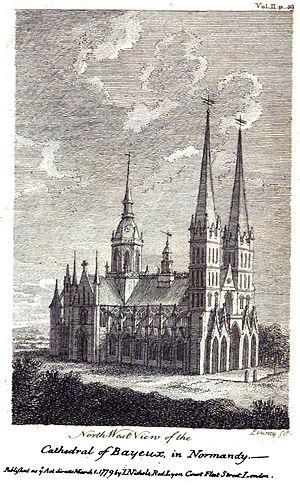
Cathédrale de Bayeux
La cathédrale Notre-Dame de Bayeux est une cathédrale de style gothique, située à Bayeux dans le Calvados, qui est le siège du diocèse de Bayeux et Lisieux correspondant à ce département.